Villianur commune

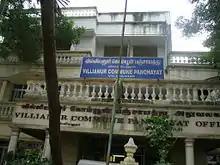
Villianur Commune Panchayat Office

Villianur is one of 5 Communes in Pondicherry district in the Indian territory of Puducherry. Villianur Commune comes under Villianur Taluk Of Puducherry District. Mannadipet is another commune under Villianur Taluk. Villianur Commune consists of 1 Census Town and 17 Panchayat Villages.